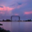
Label: bridge